Barbara Meier

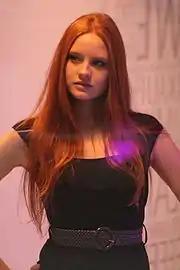
Meier in 2007

During her studies, Meier was approached by a model scout in a shopping center in Regensburg who invited her to the casting of the TV show "Germany's Next Topmodel". In the course of the show, she had to face a series of challenges in order to outrival her contestants. Even before the end of the show, one of these minor competitions had her win a leading role alongside Heidi Klum in a nationwide TV commercial for McDonald's. Meier did not have any modeling experience before that but she was able to prevail against 16,421 competitors and became the winner of the season on 24 May 2007. The prize included a contract with the modelling agency IMG Models in Paris, an appearance on the cover of the German edition of "Cosmopolitan" in August 2007, and a contract as the face of the next advertising campaign for the clothing company C&A.